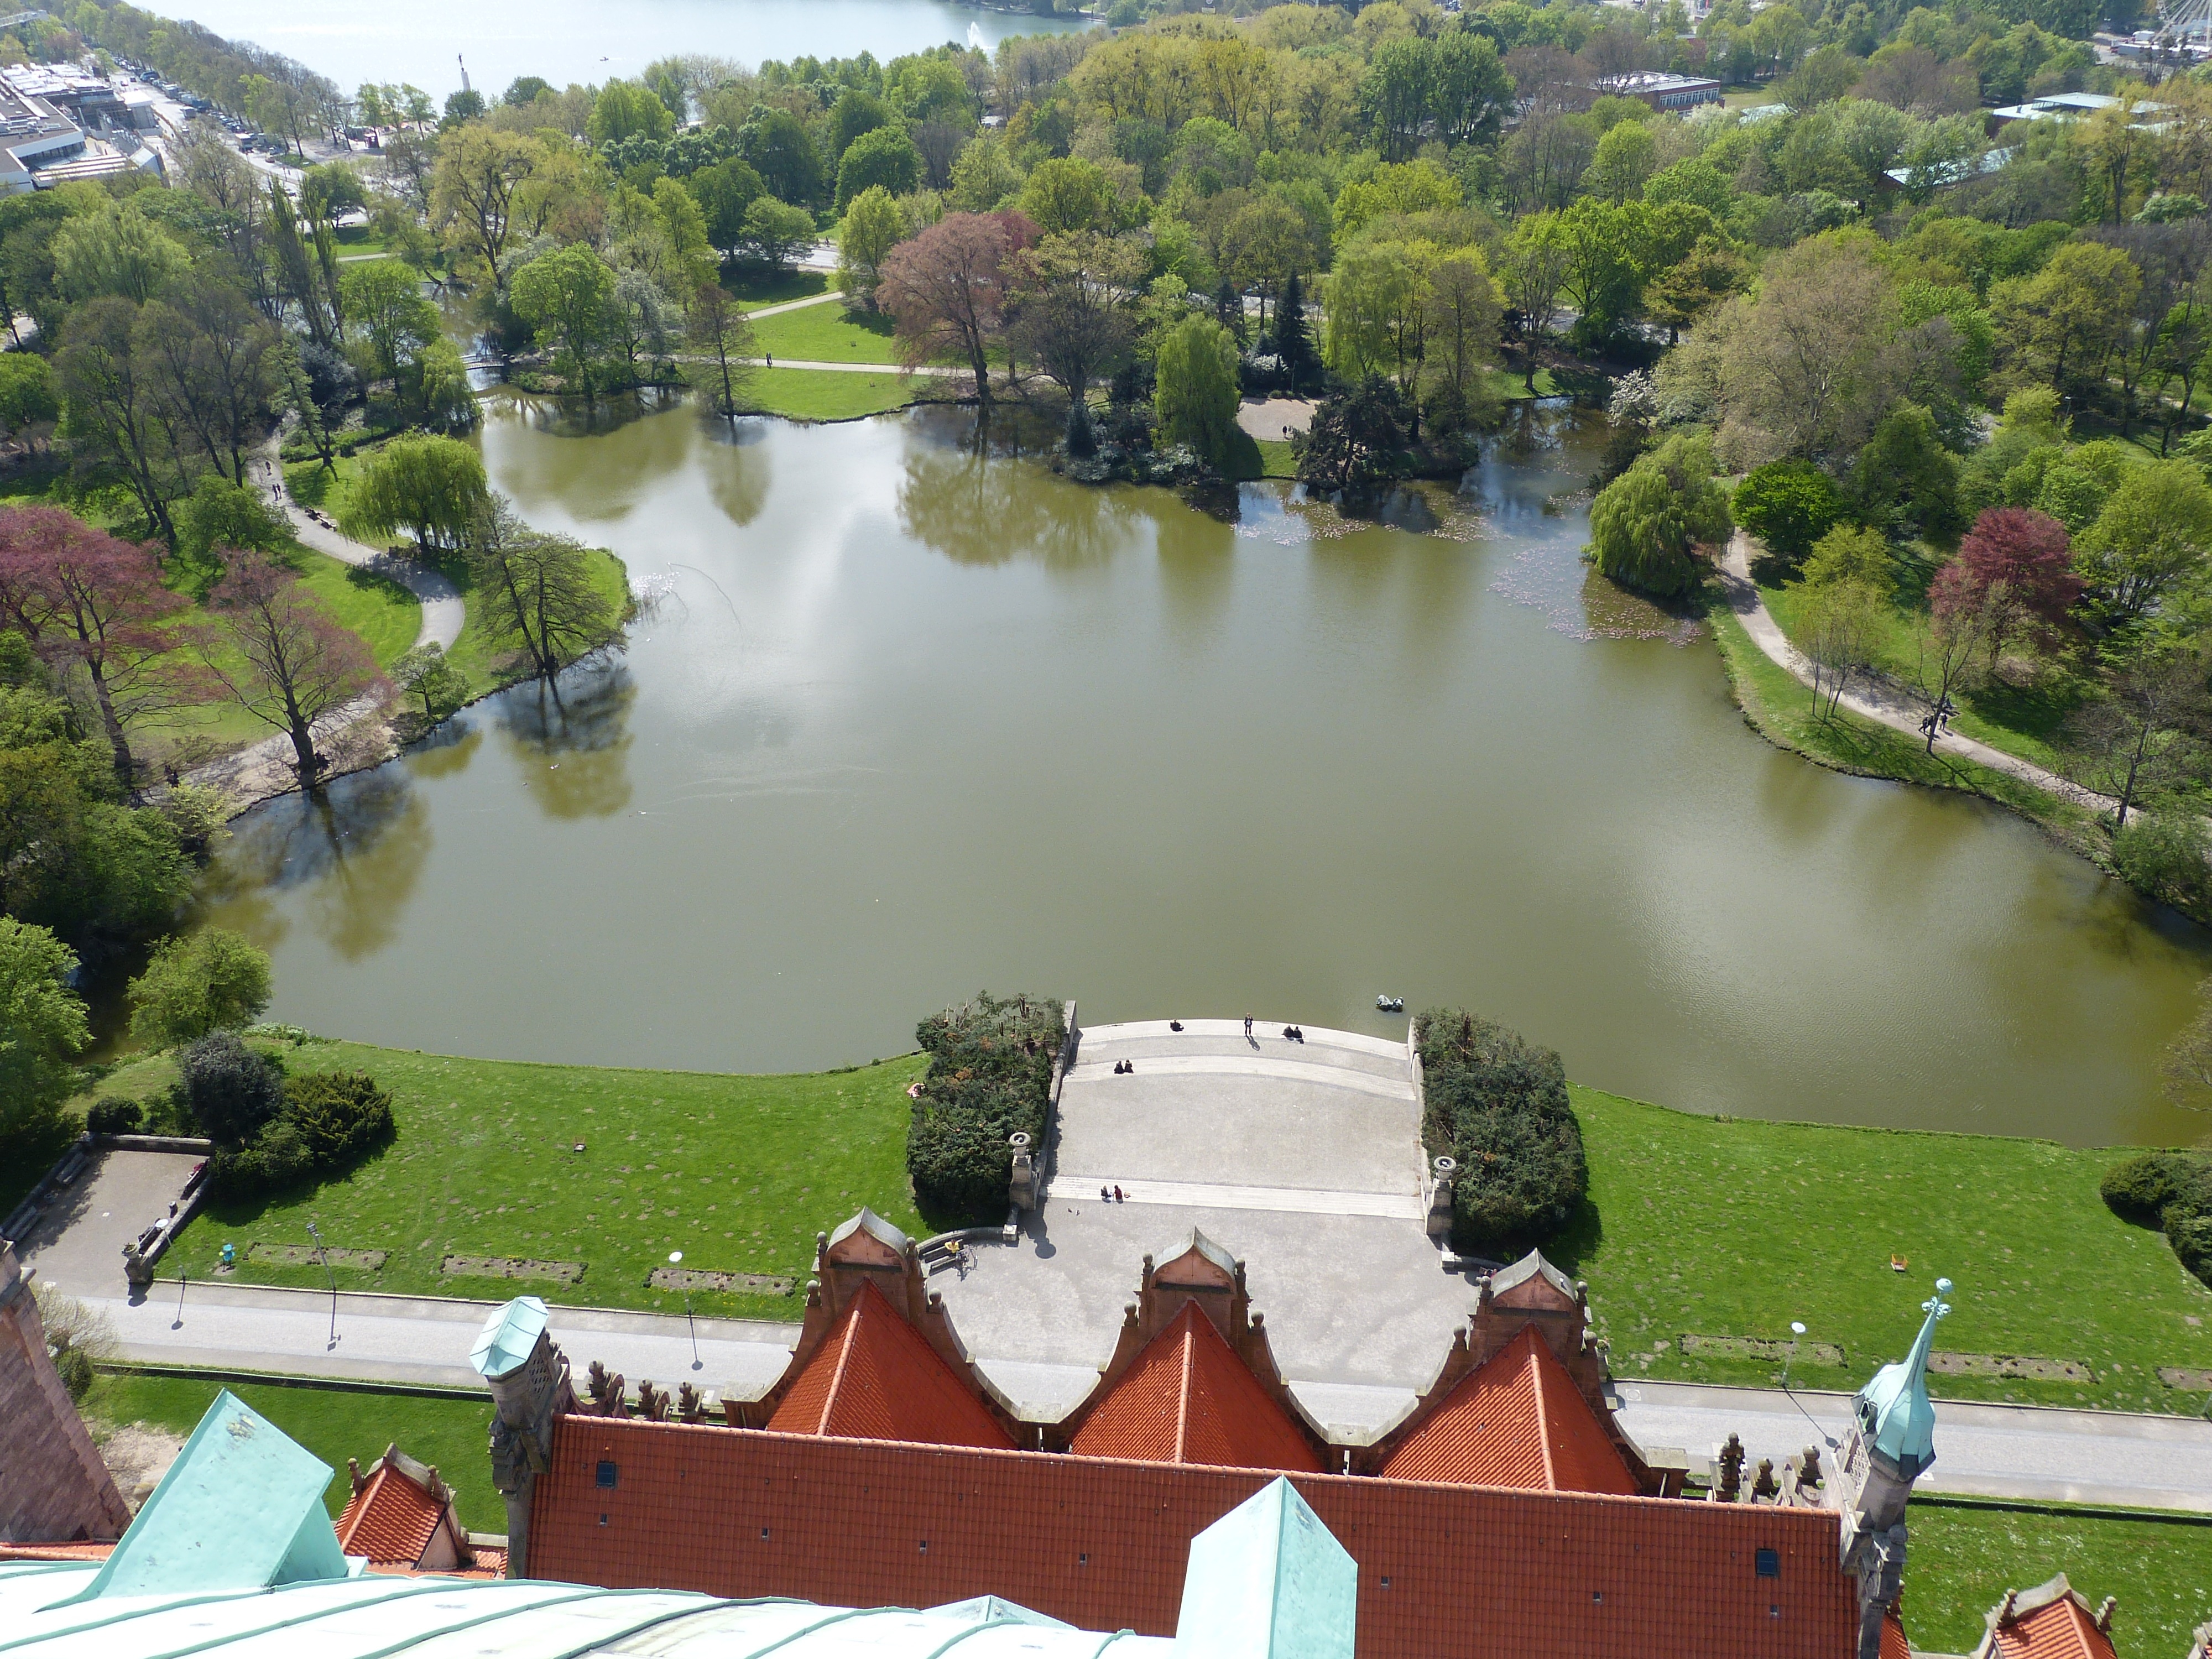
lake, view, city, river, pond, park, reservoir, tourism, leisure, waterway, outlook, germany, estate, roofs, recovery, hanover, lower saxony, aerial photography